Ethnic groups in Europe

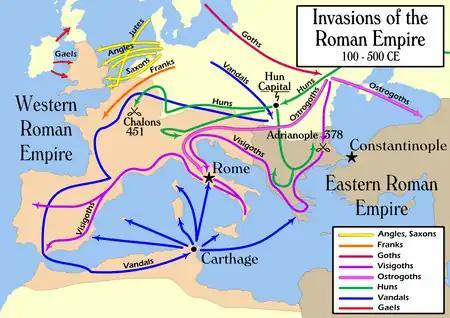
The Great Migrations of Late Antiquity

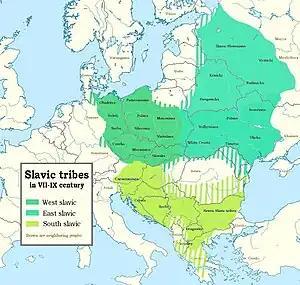
Map showing the distribution of Slavic tribes between the 7th–9th centuries AD

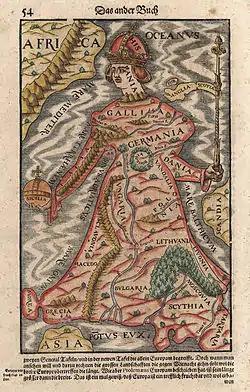
"Europa Regina" (representation of Europe printed by Sebastian Munster), 1570

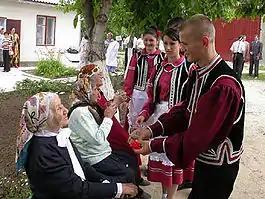
Gagauz people in Moldova

The earliest accounts of European ethnography date from Classical Antiquity. Herodotus described the Scythians and Thraco-Illyrians. Dicaearchus gave a description of Greece itself, besides accounts of western and northern Europe. His work survives only fragmentarily, but was received by Polybius and others.